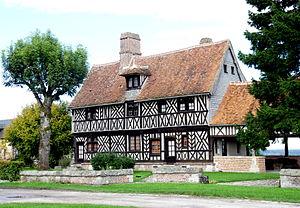
Maison de Henri IV This building is indexed in the Base Mérimée, a database of architectural heritage maintained by the French Ministry of Culture,
Cet article recense les monuments historiques de l'arrondissement de Dieppe, dans le département de la Seine-Maritime, en France.
La Ferté-Saint-Samson est une commune française située dans le département de la Seine-Maritime en région Normandie.